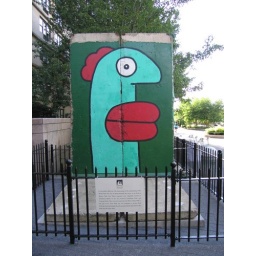
piece of berlin wall protected by new york fence